Hamoir station

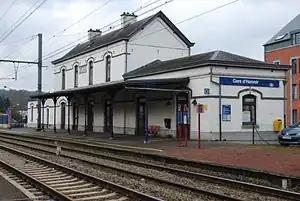
Hamoir station in 2013

Hamoir station serves the municipality of Hamoir, Wallonia, located in the province of Liège, Belgium.